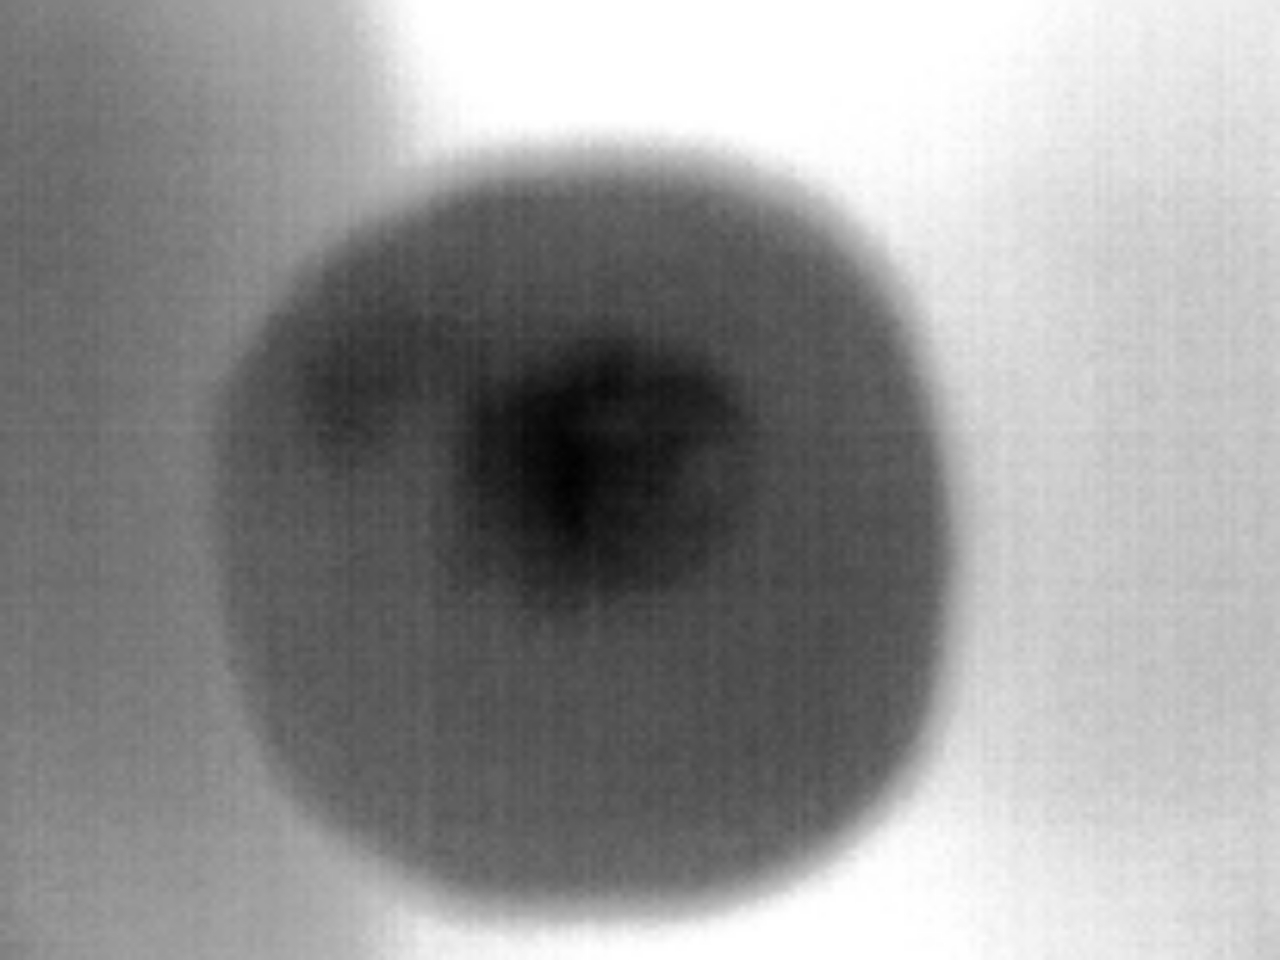
Label: No Defect